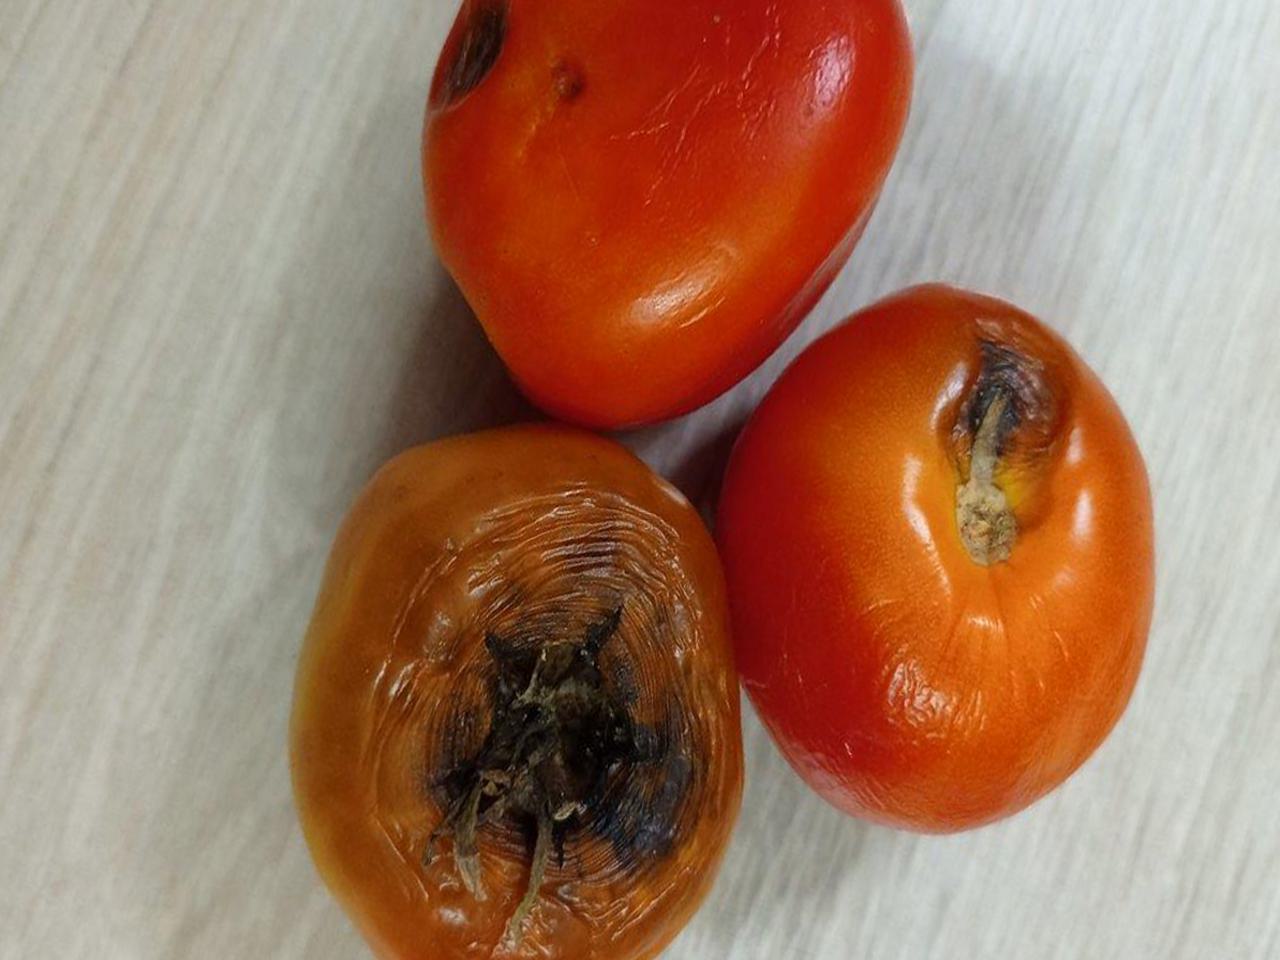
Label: Rotten